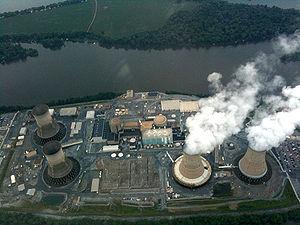
X-Men Origins: Wolverine ou X-Men les origines : Wolverine au Québec et au Nouveau-Brunswick est un film de super-héros américain réalisé par Gavin Hood, sorti en 2009.
La centrale nucléaire de Three Mile Island est une centrale nucléaire dans l'Est des États-Unis. Mise en service en 1974, elle a subi un accident le 28 mars 1979. Cet accident a été classé au niveau 5 de l'échelle internationale des événements nucléaires.